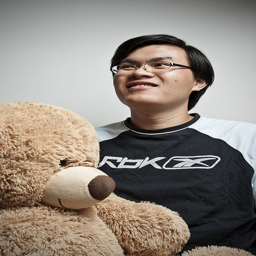
A man sitting next to a large brown teddy bear.
A man is standing behind a huge stuffed teddy bear.
A man looks upward while a large teddy bear sits in his lap.
Guy in glasses next to a large teddy bear.
man with glasses with a big teddy bear